Heterorhina elegans

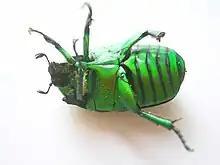
Underside showing the short and blunt sternal process

The physics of the colouration of the cuticle is a subject of interest as the colours are entirely structural, not produced by pigments, and nearly 200-year-old specimens show no degradation of the colours. The underlying structures made up of nearly 50 microscopic double layers have been studied in the search for structural paints that do not need pigments which are often environmentally toxic chemicals.